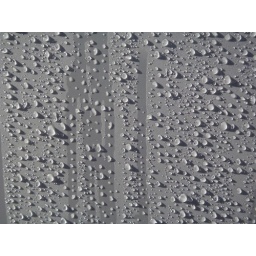
It rained again last night, this morning the water droplets on the van looked so cool in the morning sun.